Revenge of the Creature

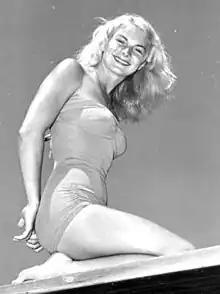
Ginger Stanley did underwater stunts in the first two "Creature" films.

Using the working titles of "Return of the Creature" and "Return of the Creature from the Black Lagoon", filming took place at Marine Studios which played the part of the film's Ocean Harbor Oceanarium. The St. Johns River stood in for the Amazon in the film.